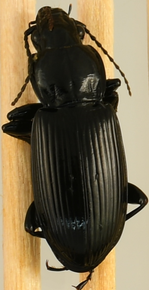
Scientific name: Pterostichus melanarius
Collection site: Steigerwaldt Land Services Site (STEI), plot STEI_002